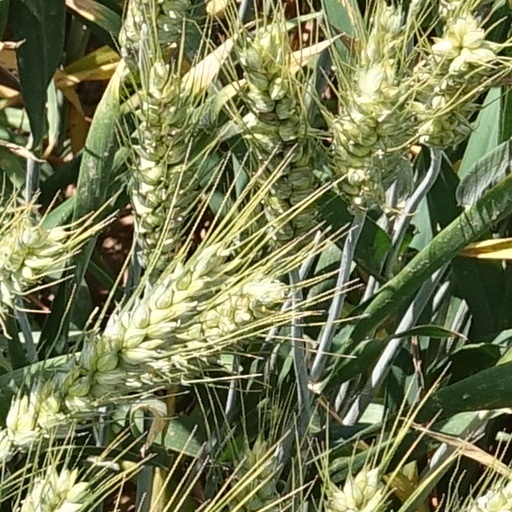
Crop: wheat